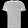
Label: T - shirt / top